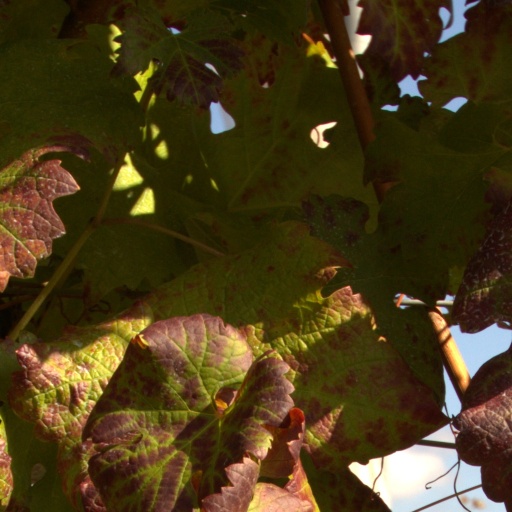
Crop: grape